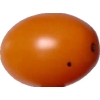
Label: tomato_cherry_orange